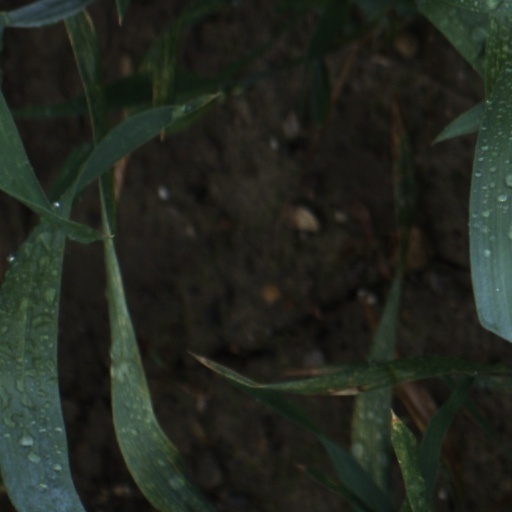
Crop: wheat